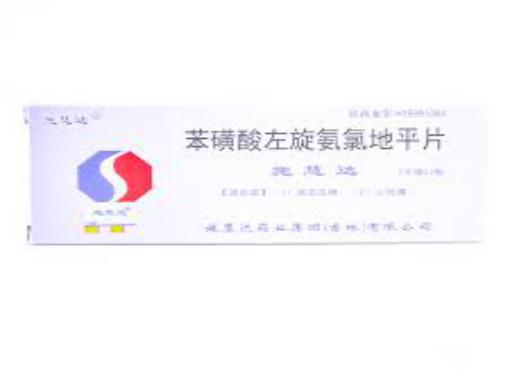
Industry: Medical